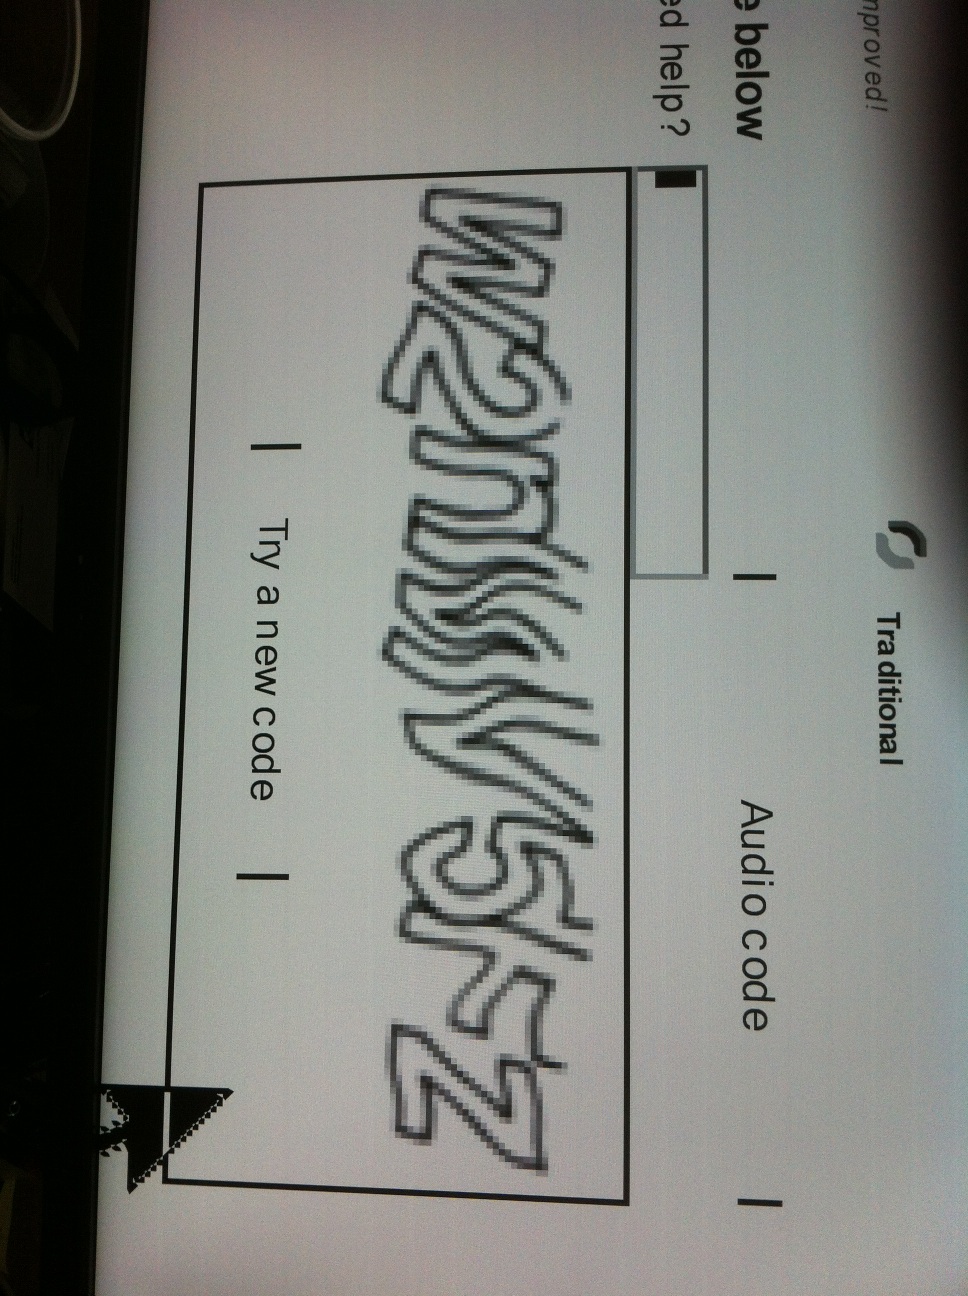Question: What does this caption say?
Answer: w2nmv5fz